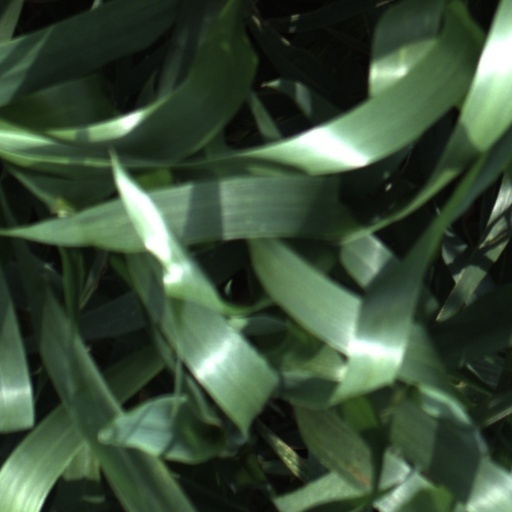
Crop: wheat